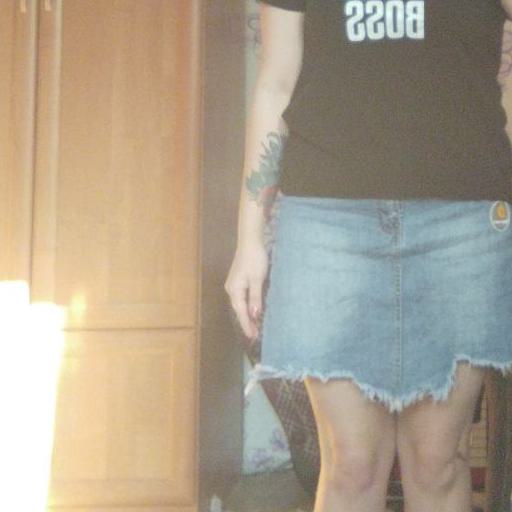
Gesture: no_gesture